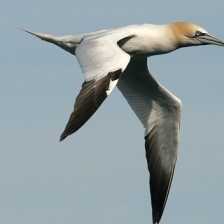
Species: NORTHERN GANNET
Scientific name: MORUS BASSANUS